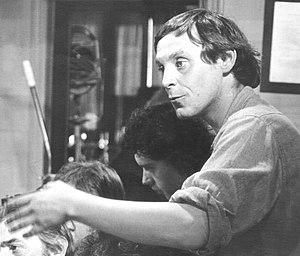
Patrick Barbéris sur le tournage de ""Un voyage de Rose"" (1983)"
Patrick Barbéris, né le 5 avril 1951 à Boulogne-Billancourt et mort le 29 novembre 2018 à Paris, est un documentariste français.